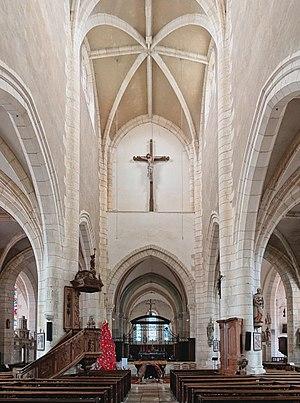
La nef de l'Église Saint-Jean-Baptiste de Chaource.
L'église Saint-Jean-Baptiste est une église de rite catholique romain, de style gothique, située place de l'Église à Chaource, en France.L'édifice est classé au titre des monuments historiques en 1840.